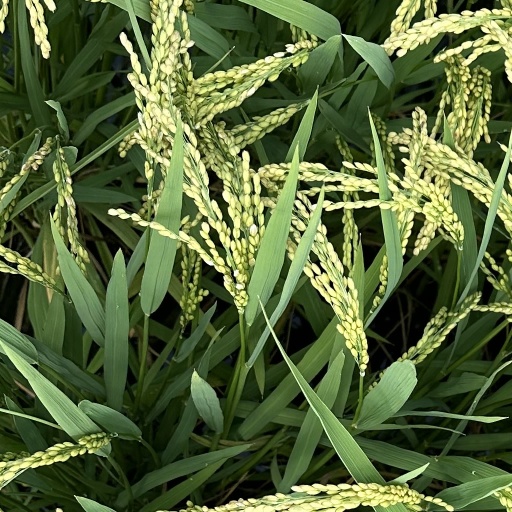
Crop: rice